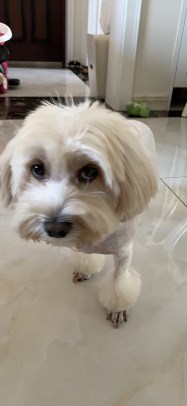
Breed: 480-n000125-Pekinese